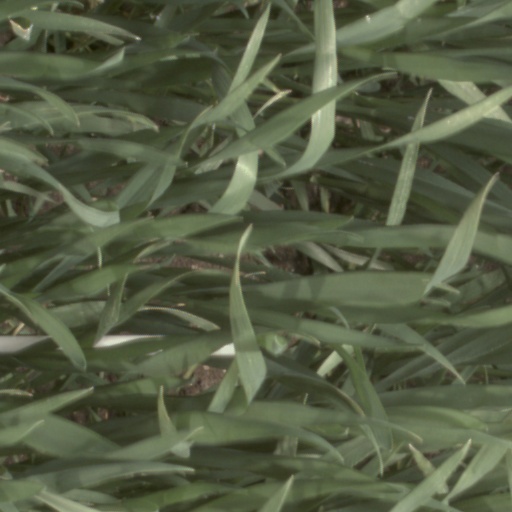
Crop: wheat